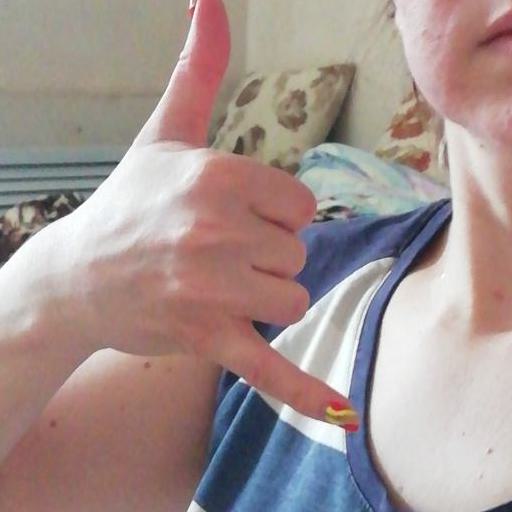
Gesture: call